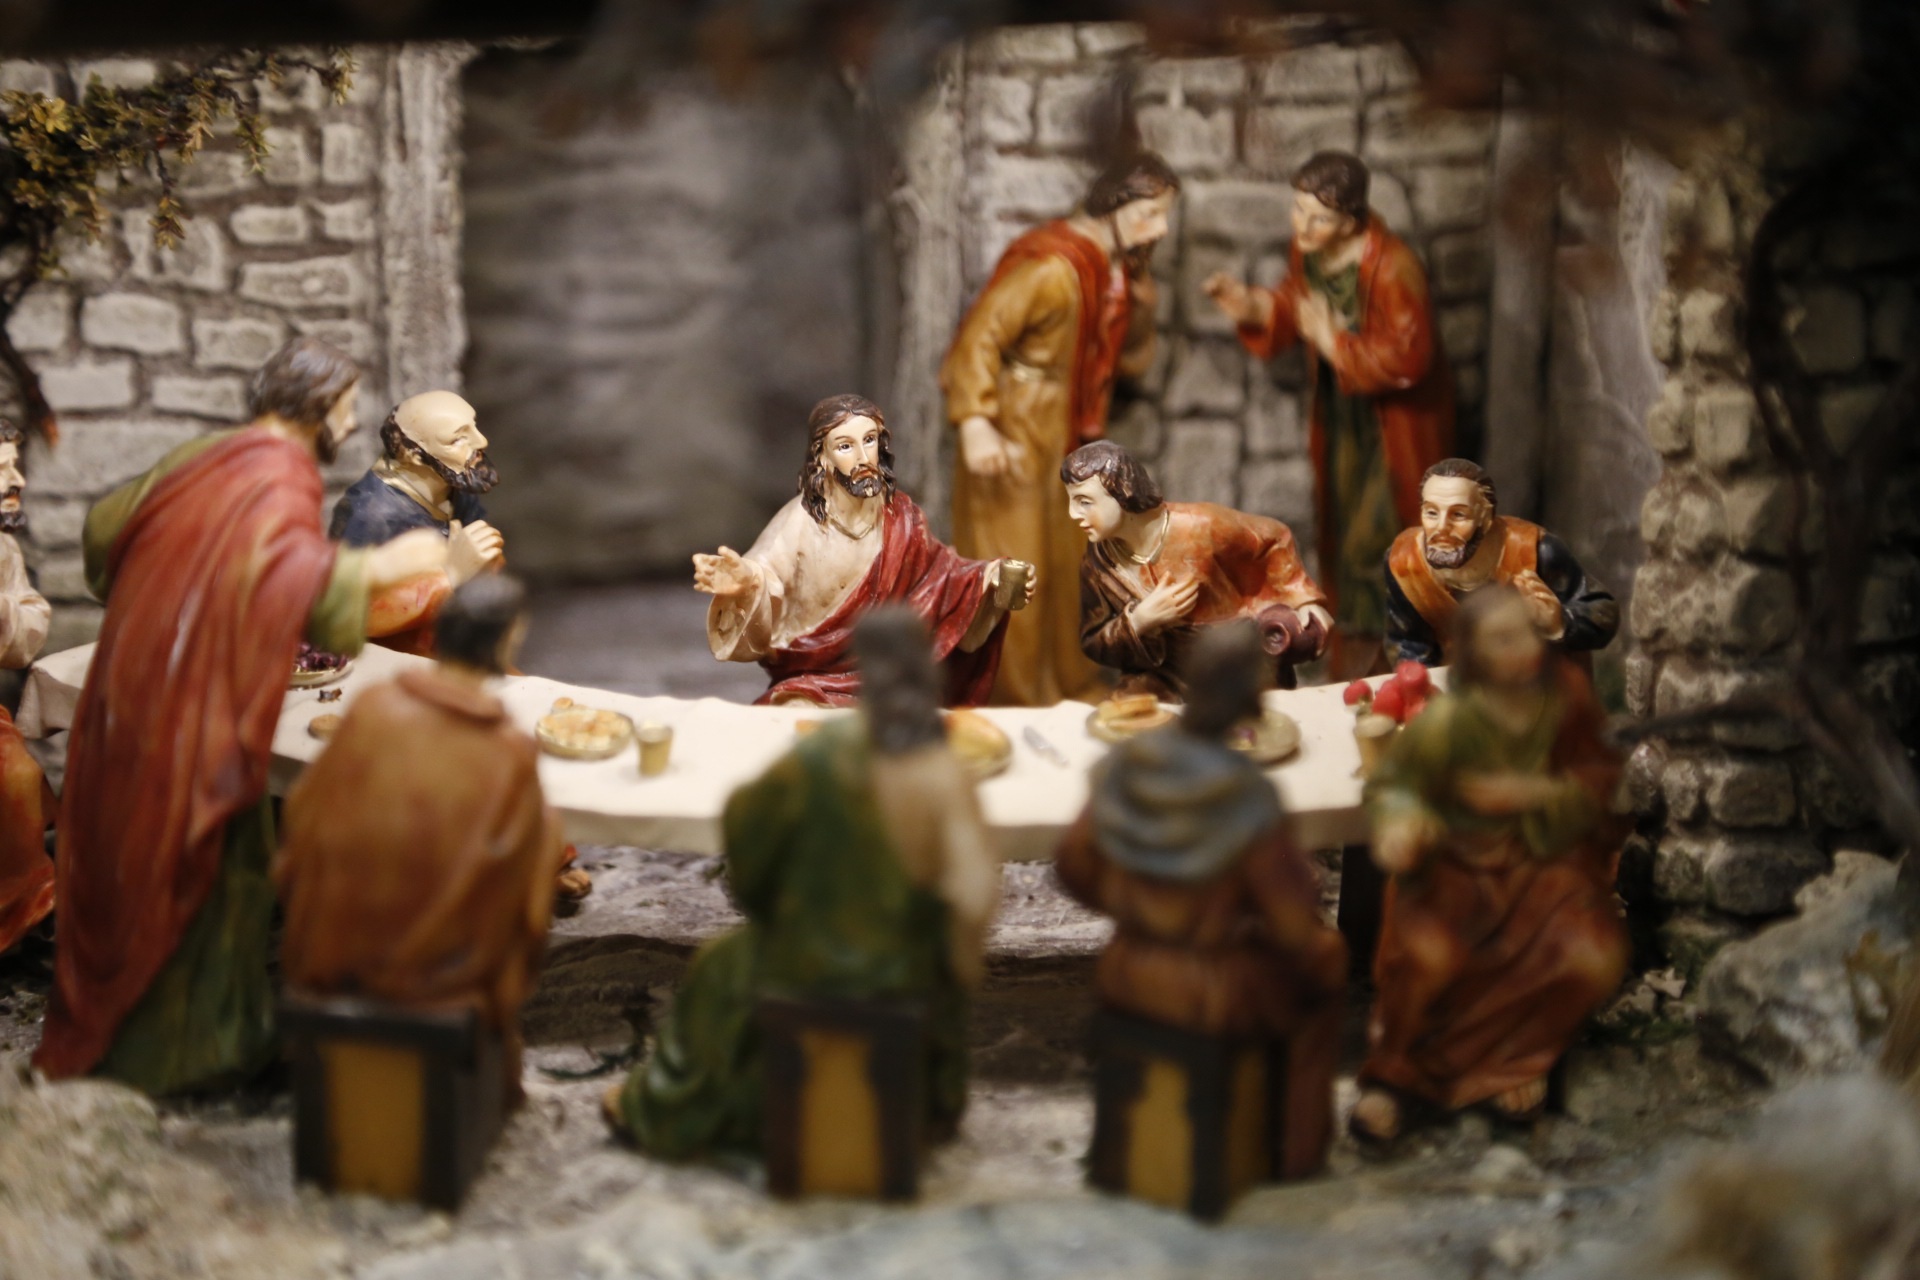
religion, christian, decor, christmas decoration, faith, jesus, christianity, middle ages, mythology, apostle, last supper, nativity scene, ancient history